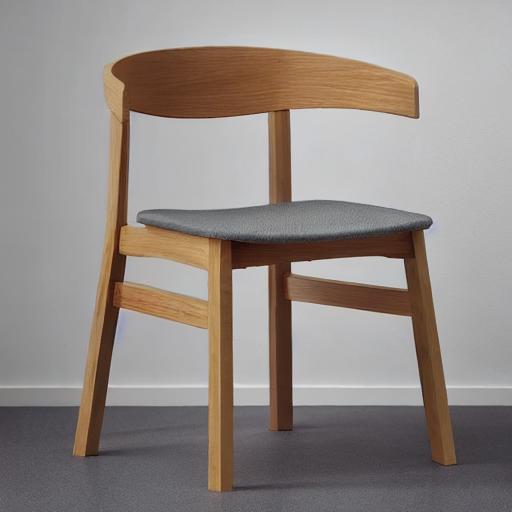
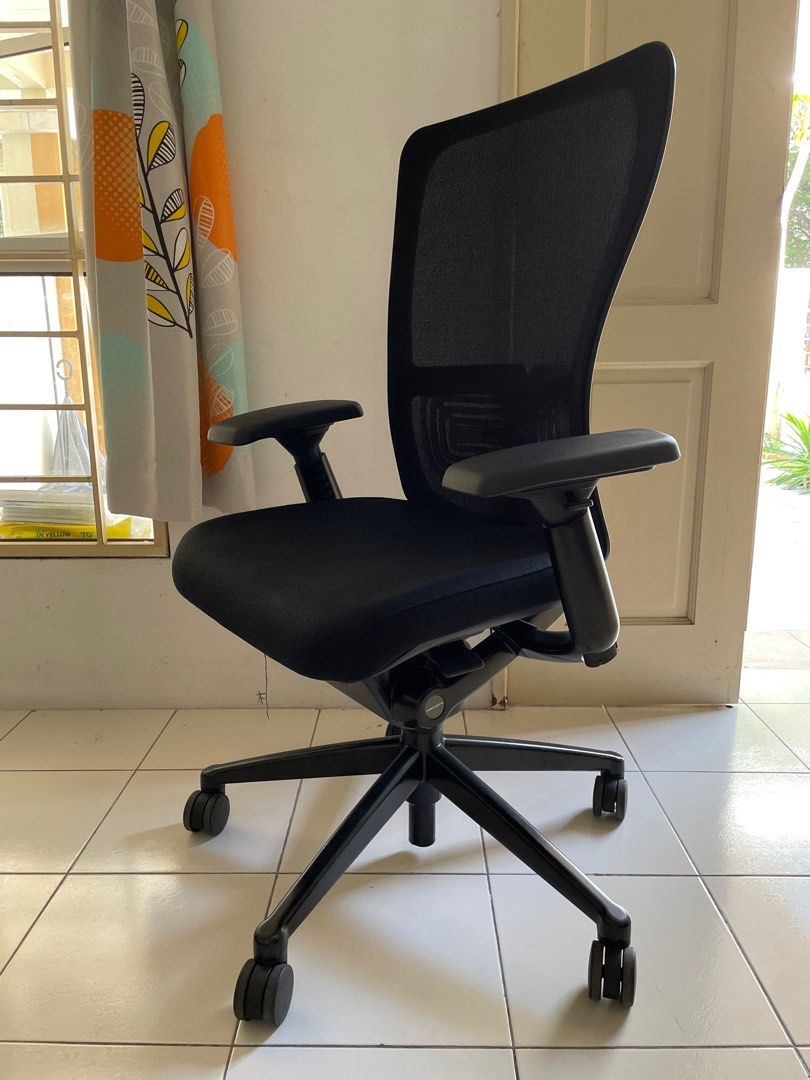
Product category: items_chair
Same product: no